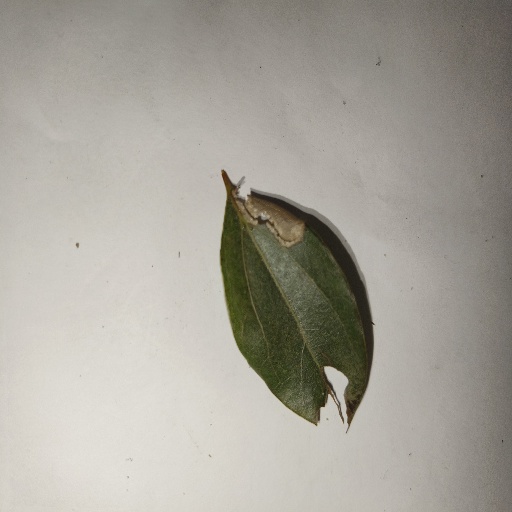
Species: Camphor
Leaf condition: Shot Hole